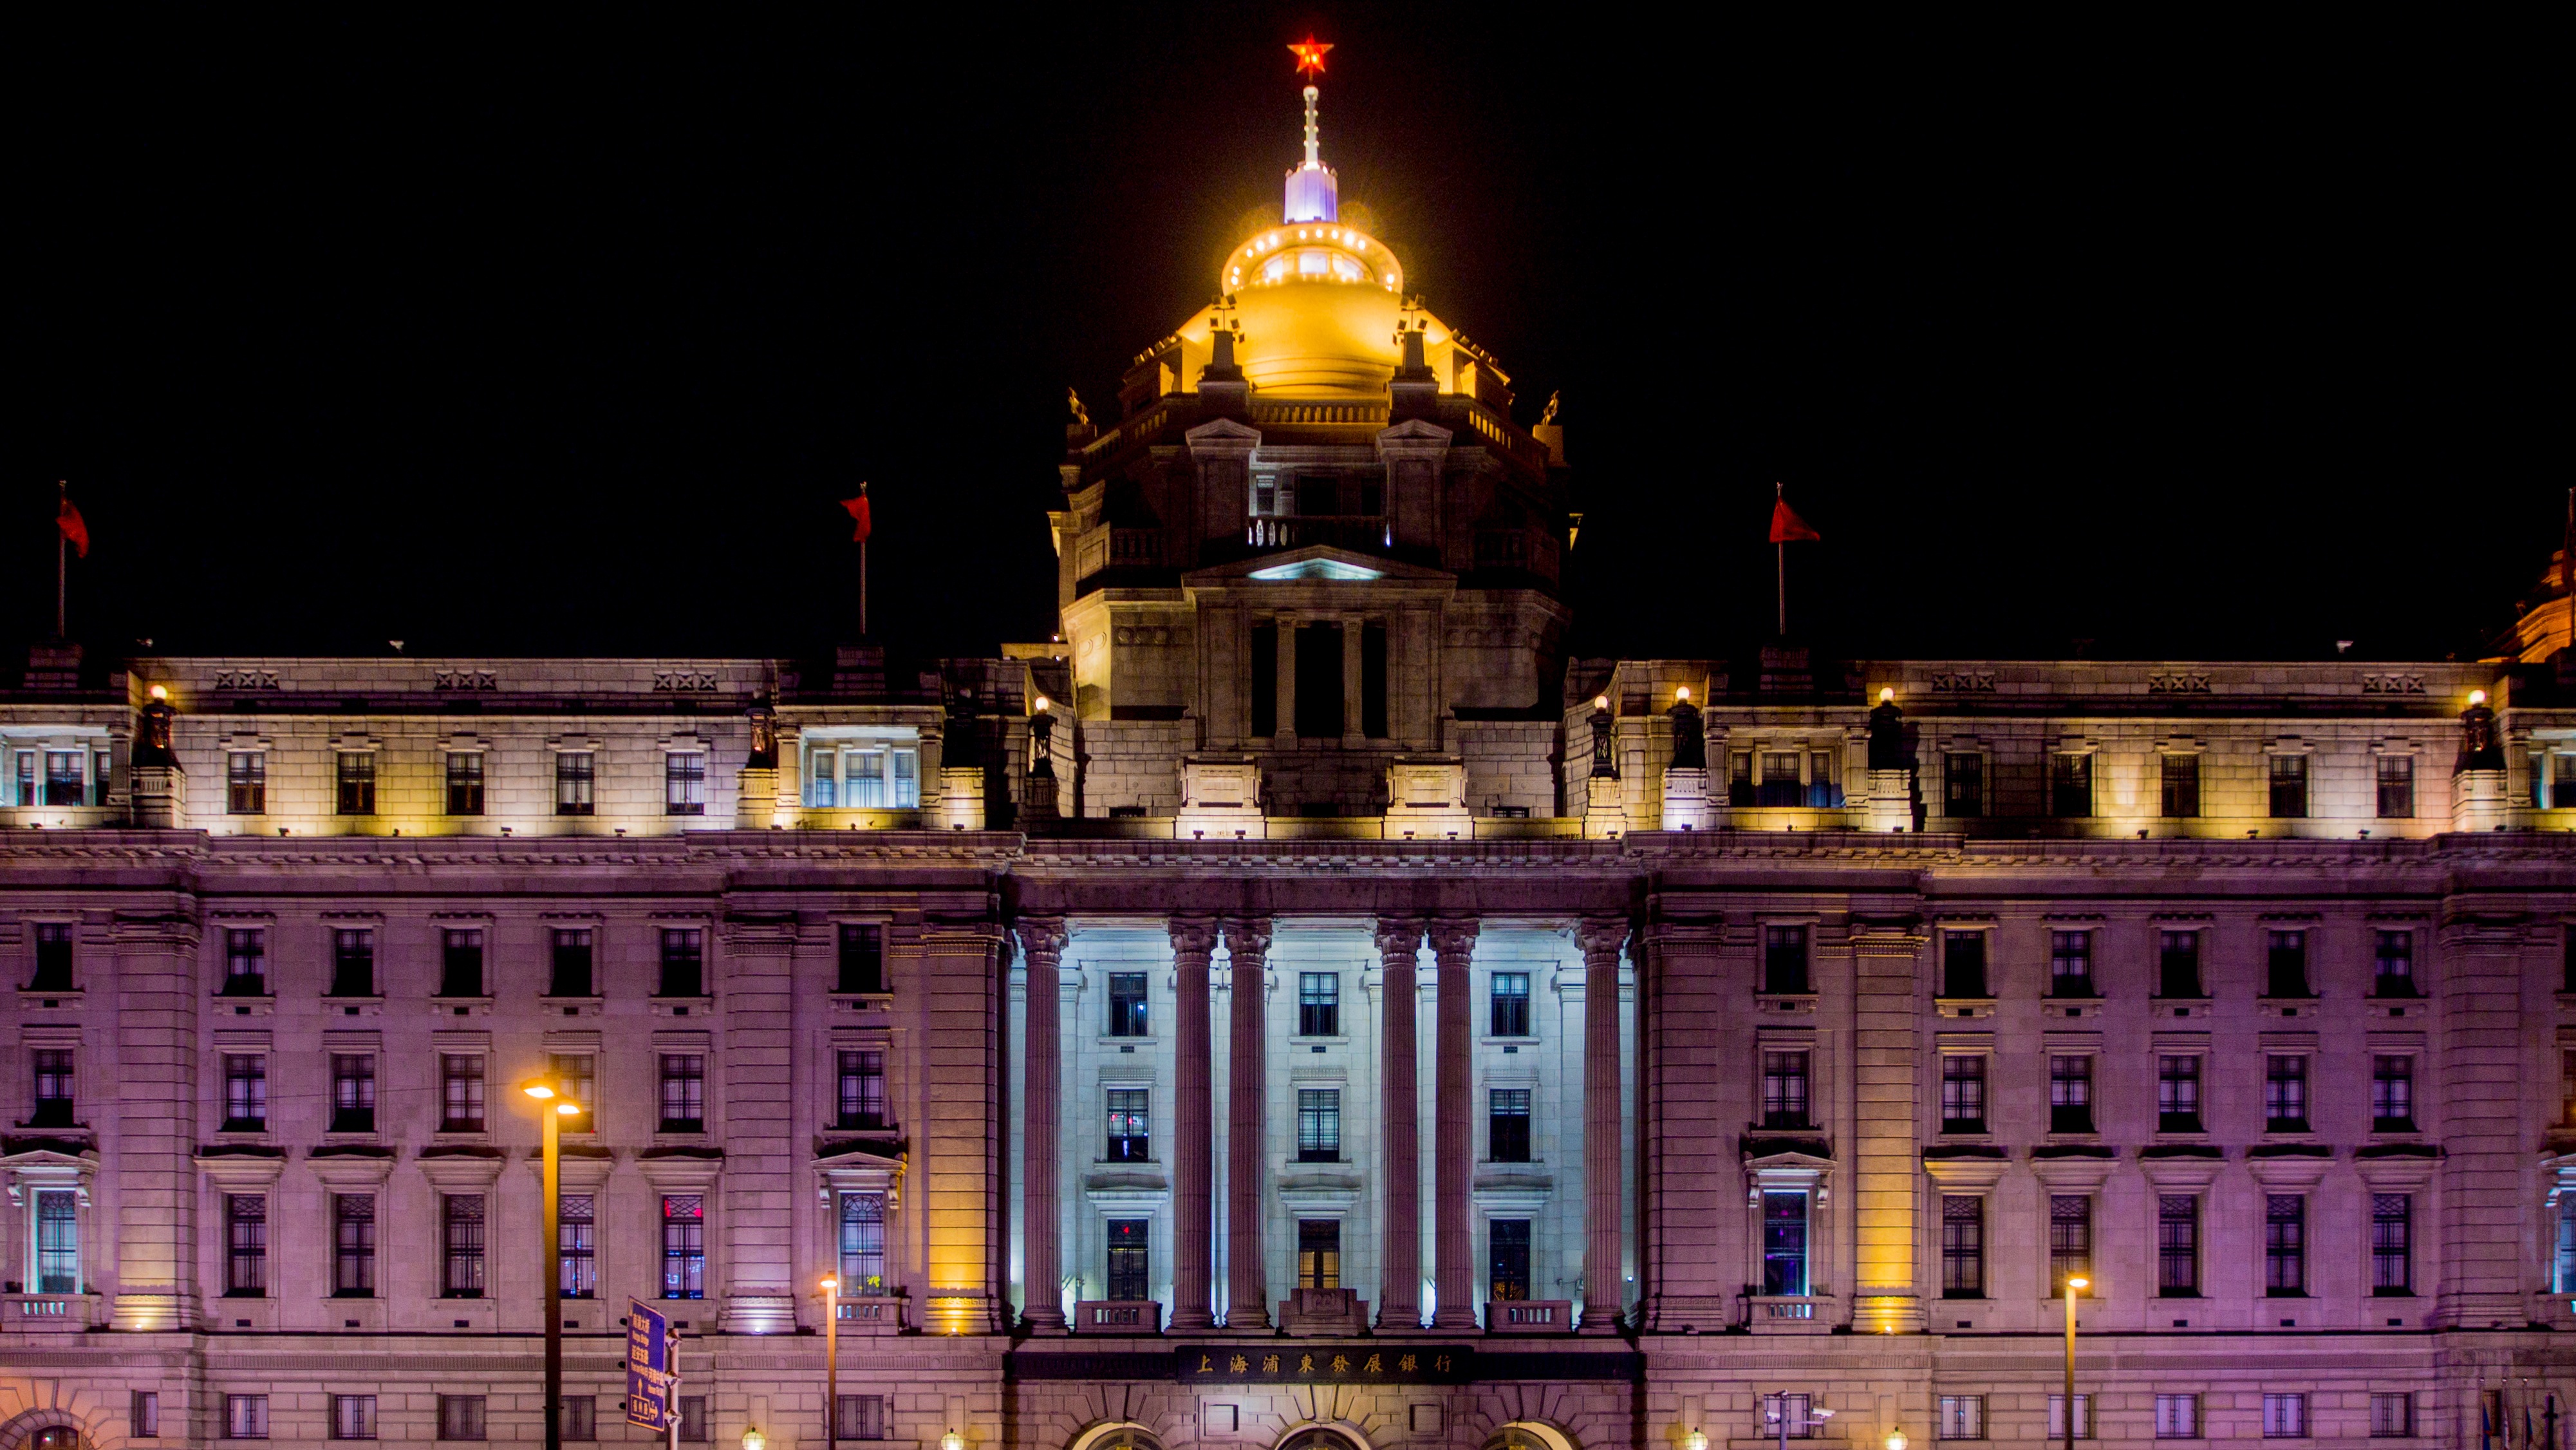
night, building, city, cityscape, downtown, dusk, evening, plaza, landmark, facade, shanghai, metropolis, the bund, human settlement